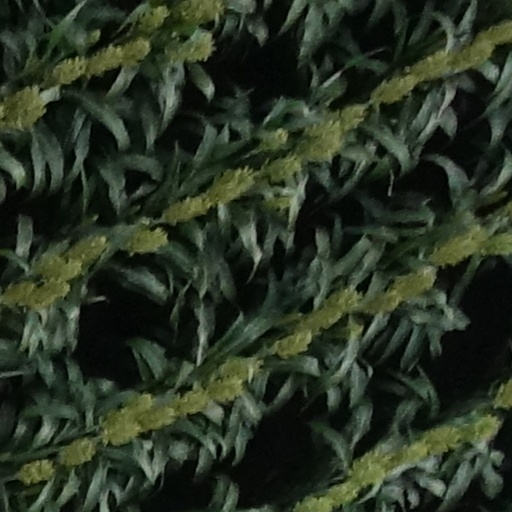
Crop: sorghum